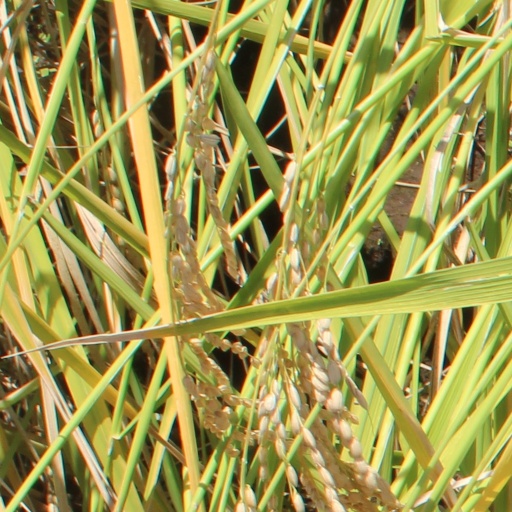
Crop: rice